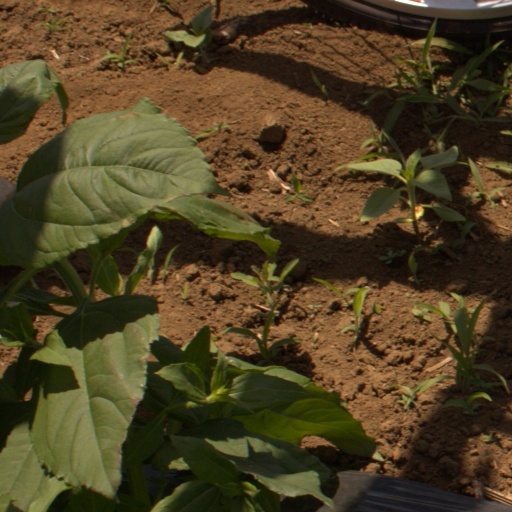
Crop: Jerusalem artichoke